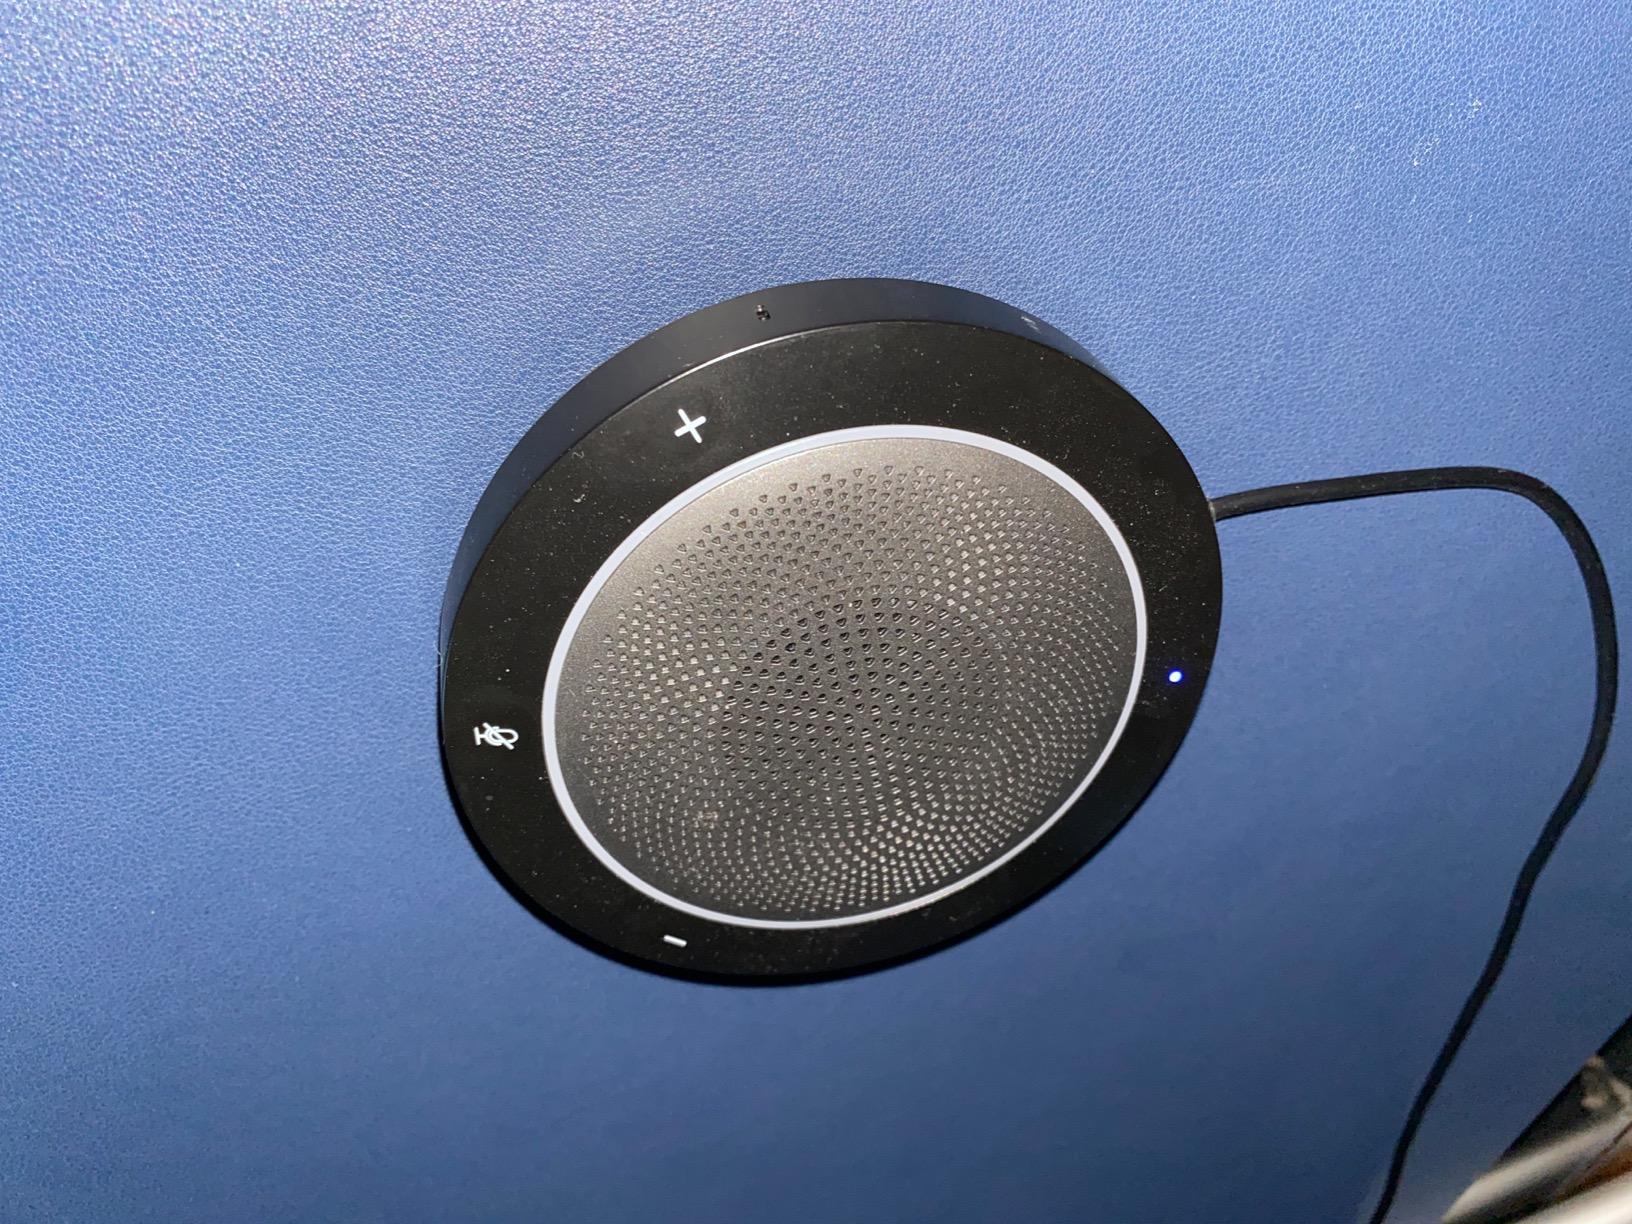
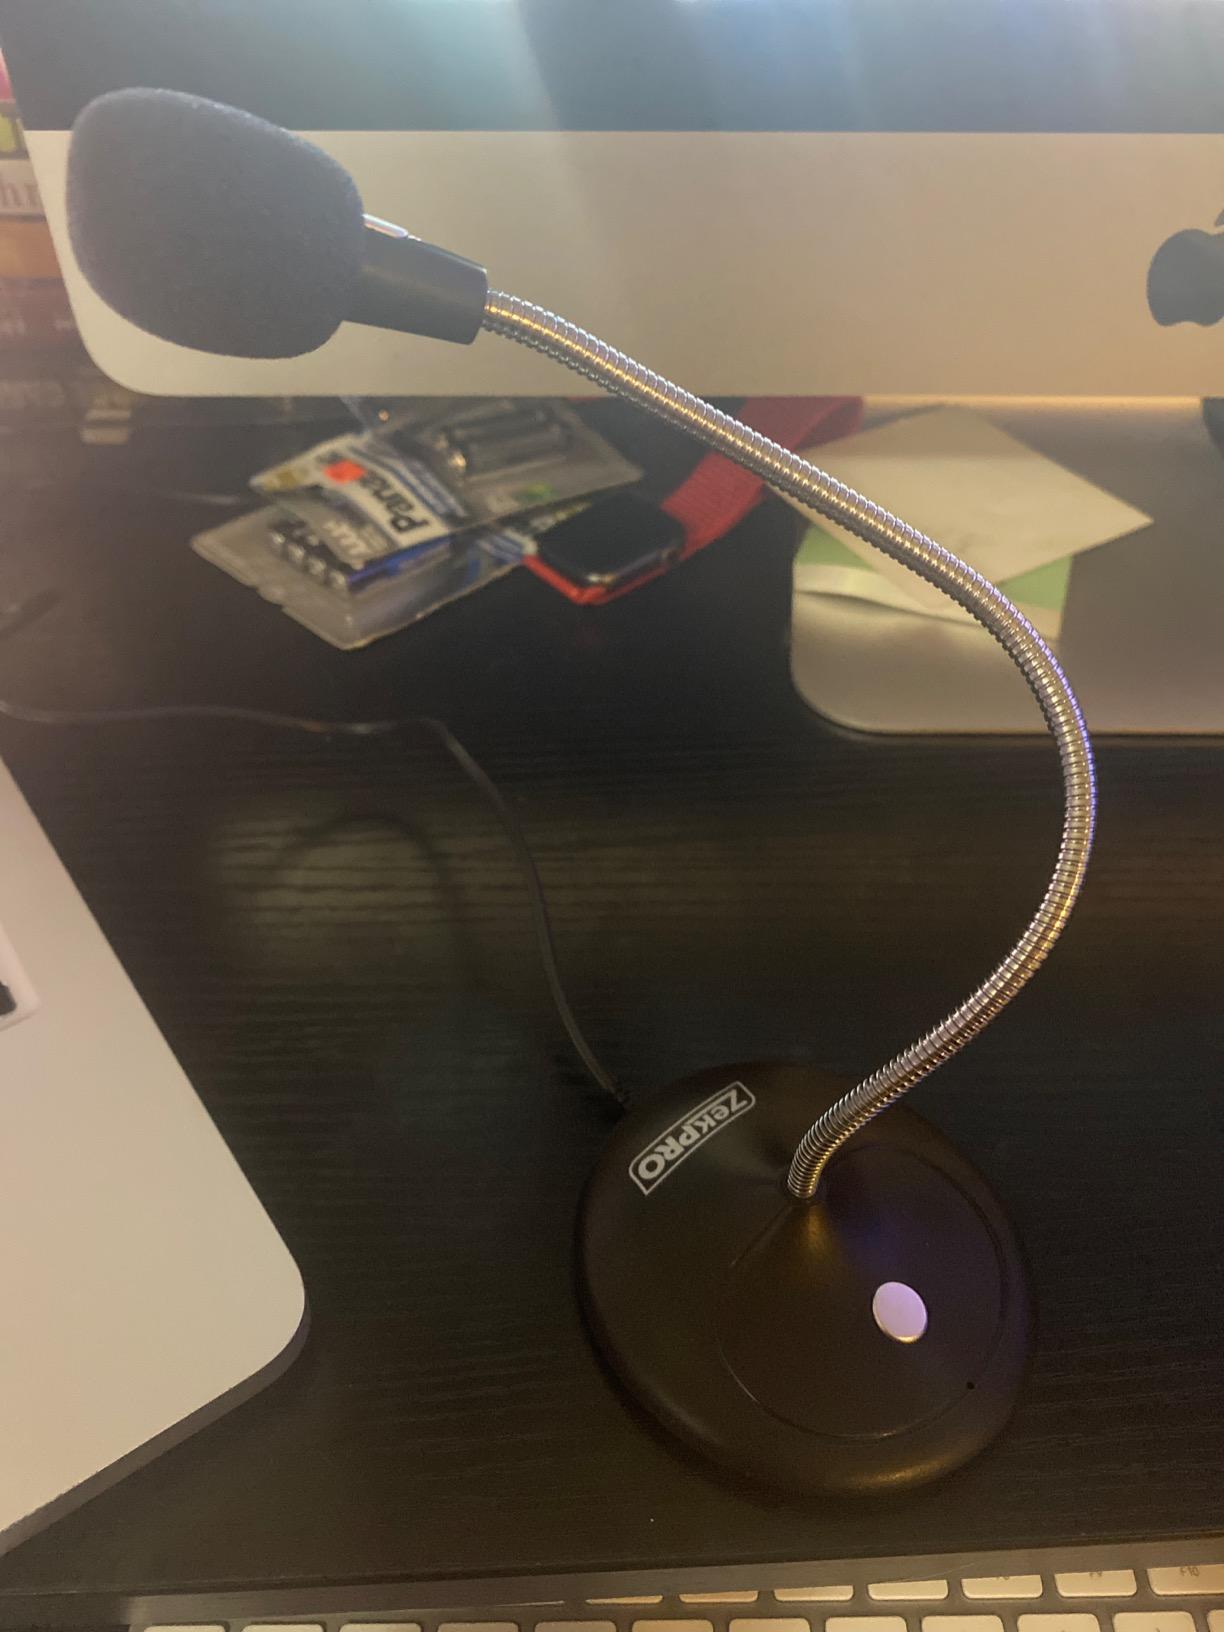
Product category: microphone
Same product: no